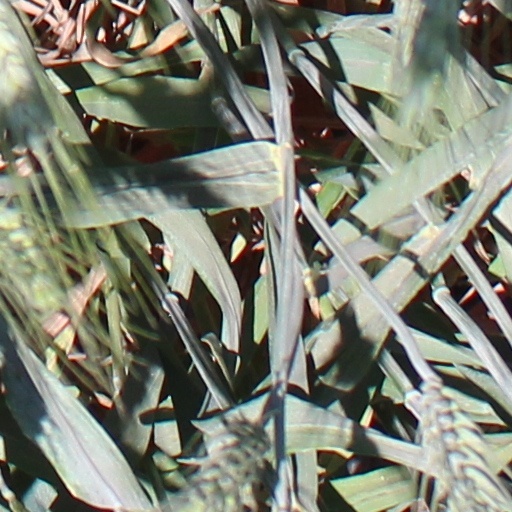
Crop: wheat